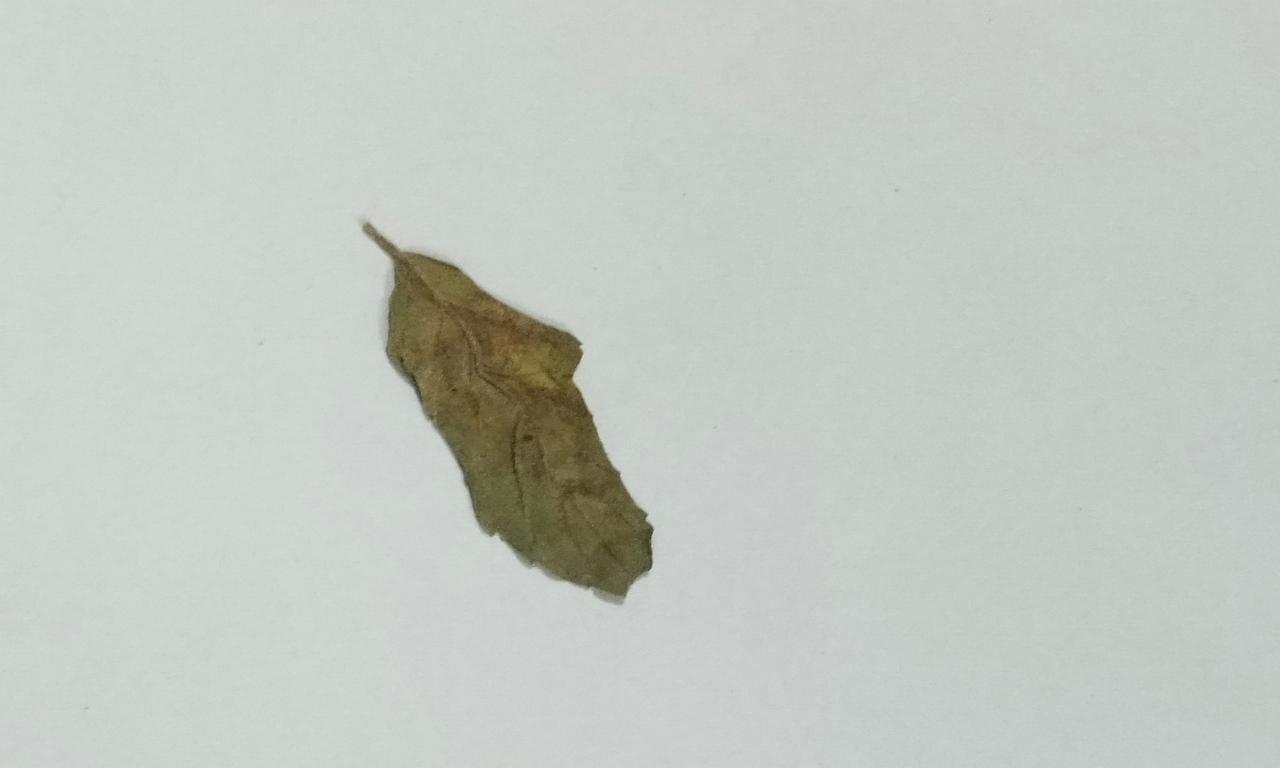
Label: Dried